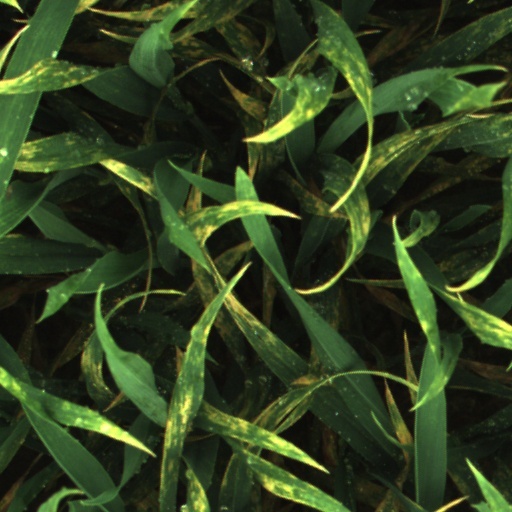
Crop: wheat